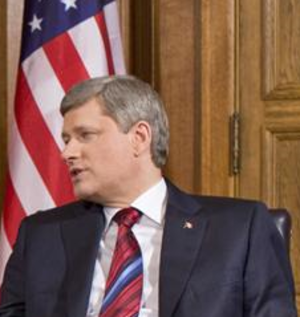
Les élections fédérales canadiennes de 2006 se déroulent le 23 janvier 2006 afin d'élire les députés de la 39ᵉ législature à la Chambre des communes du Canada. Le Parti conservateur du Canada remporte une pluralité de sièges : 40,3 % des sièges, c'est-à-dire 124 sur 308, 25 de plus que les 99 obtenus lors des élections de 2004, et 36,3 % des suffrages. Il en résulte un gouvernement minoritaire mené par le Parti conservateur avec Stephen Harper en tant que nouveau Premier ministre du Canada, mettant fin à plus de 12 ans de pouvoir par les libéraux. Le 28ᵉ conseil des ministres devient alors le gouvernement minoritaire s'appuyant sur la plus faible majorité relative de l'histoire du Canada.